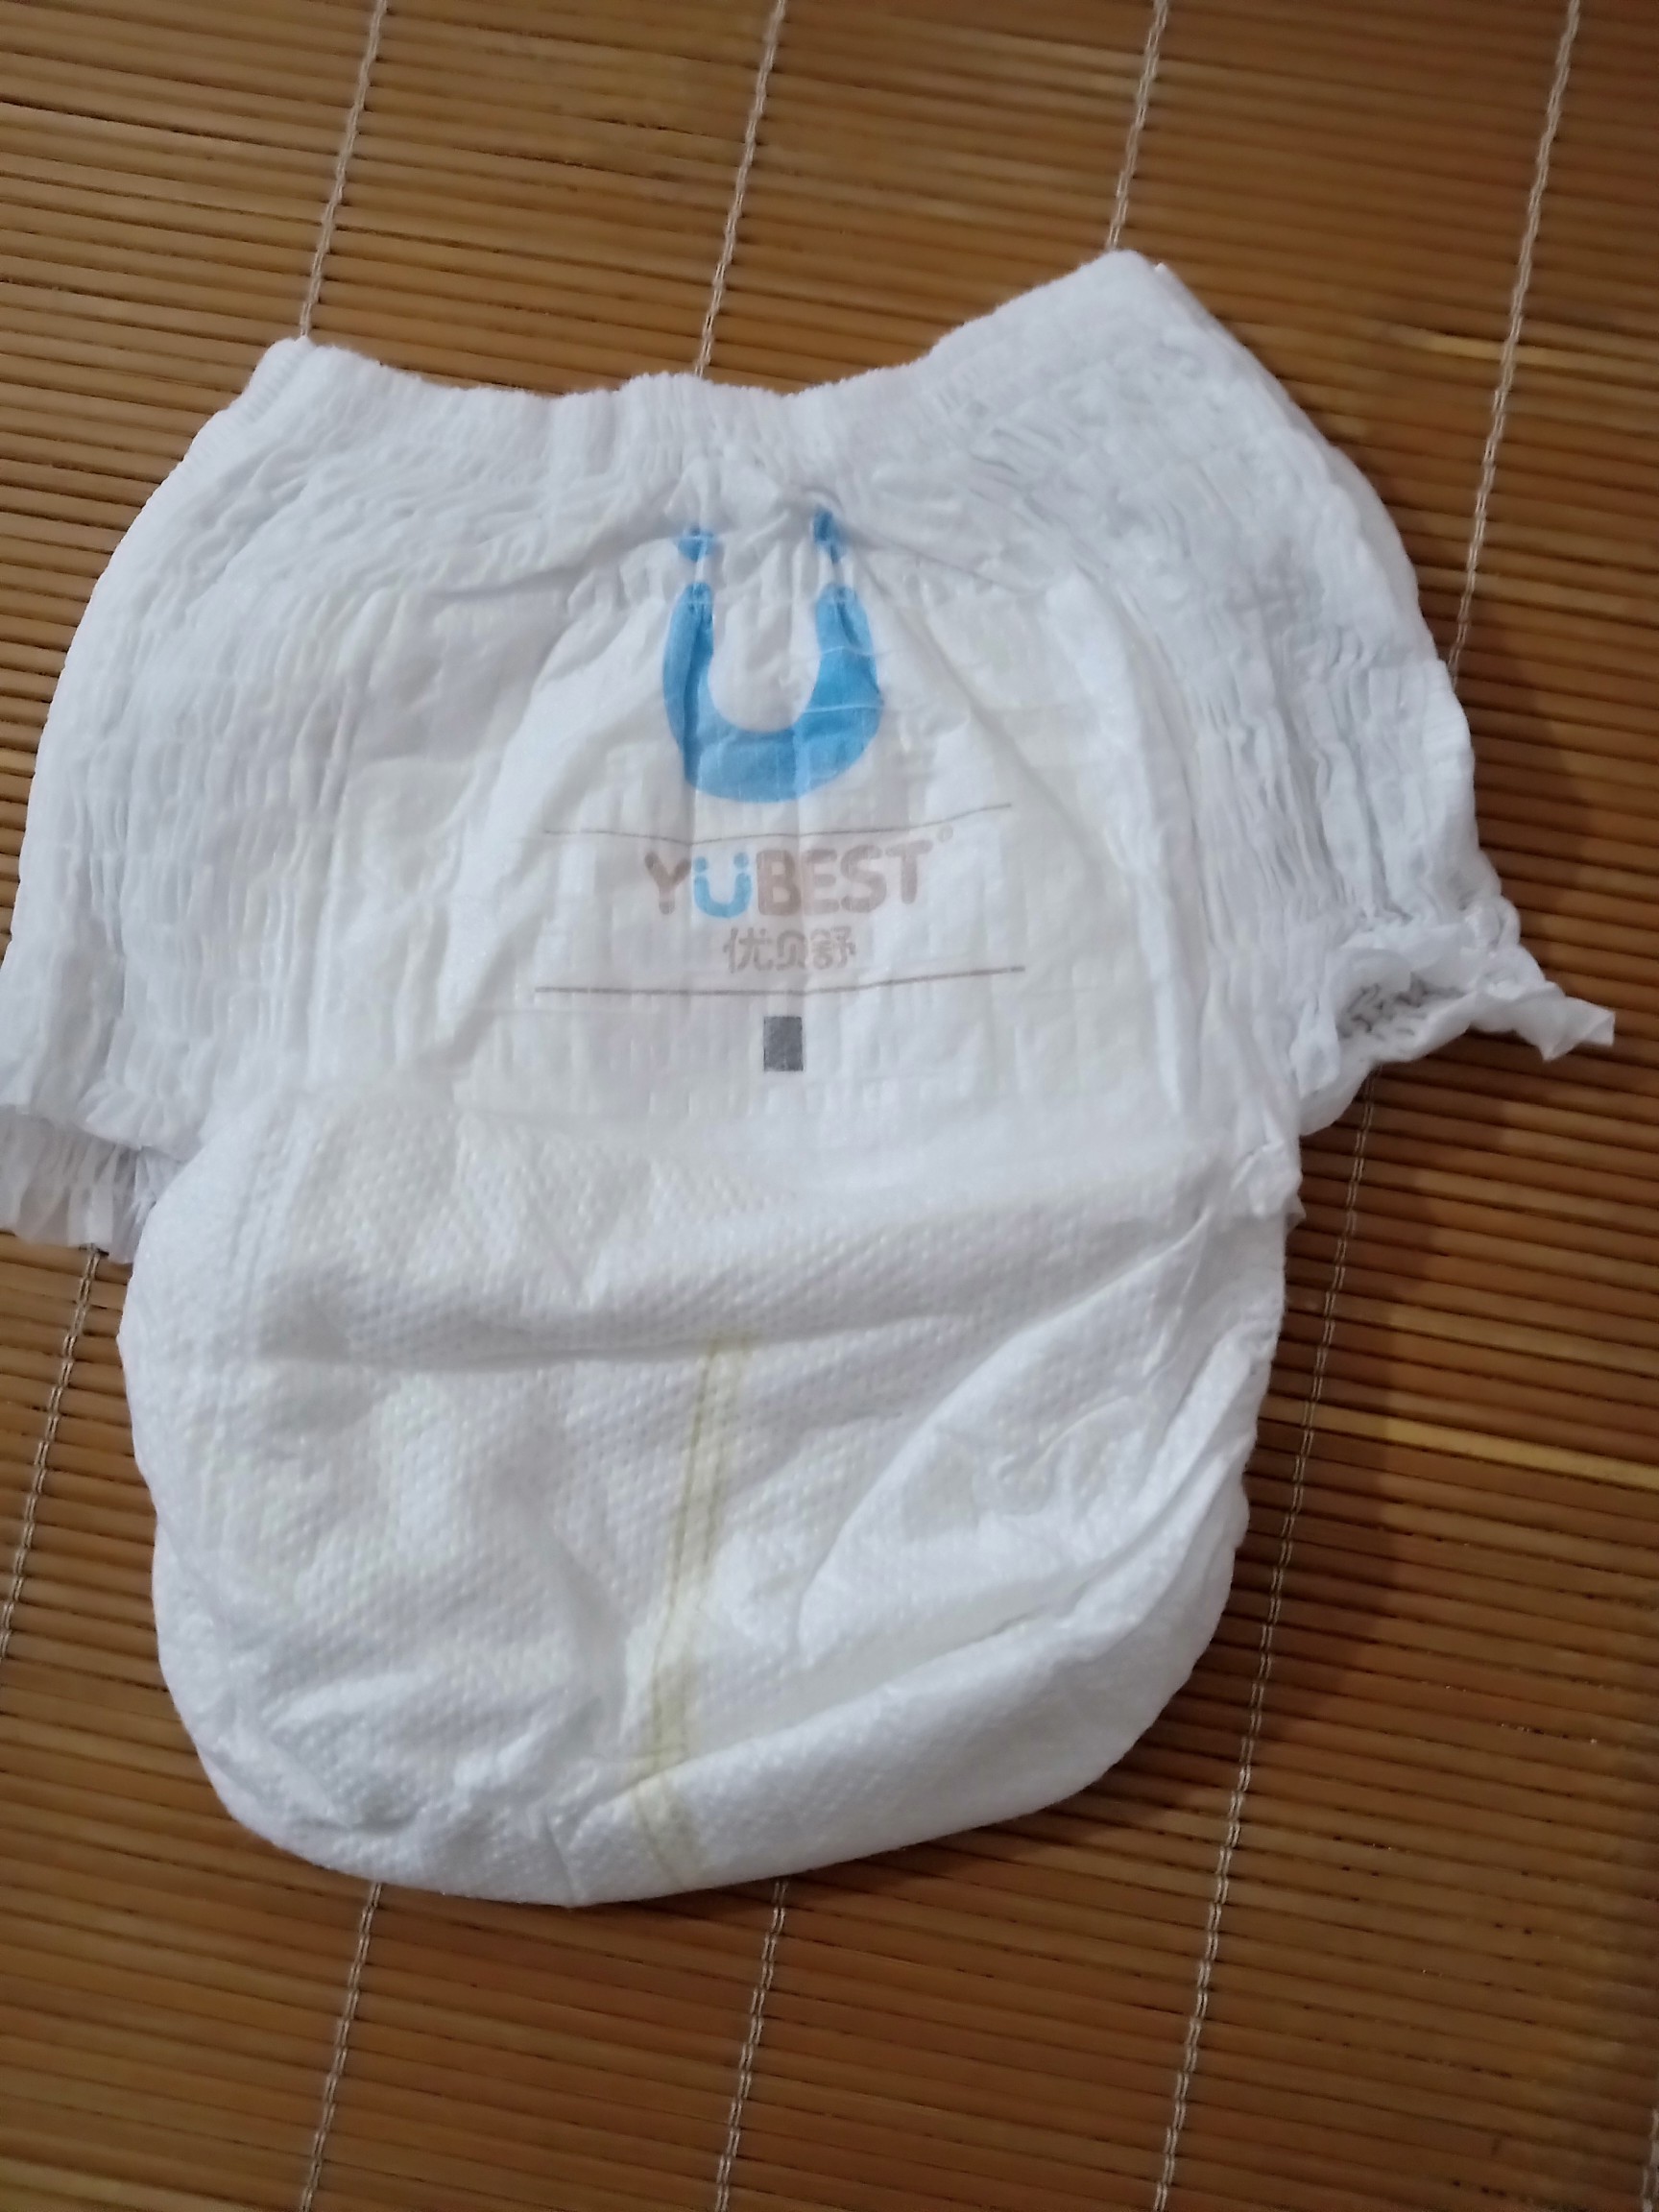
Label: trash